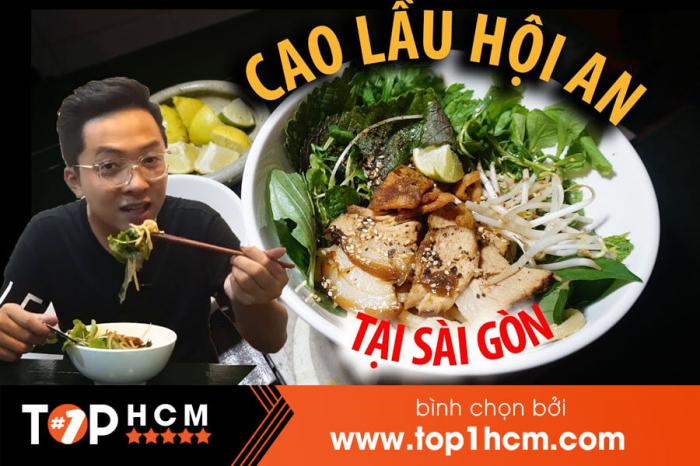
có một bát cao lầu xuất hiện ở trong khung hình